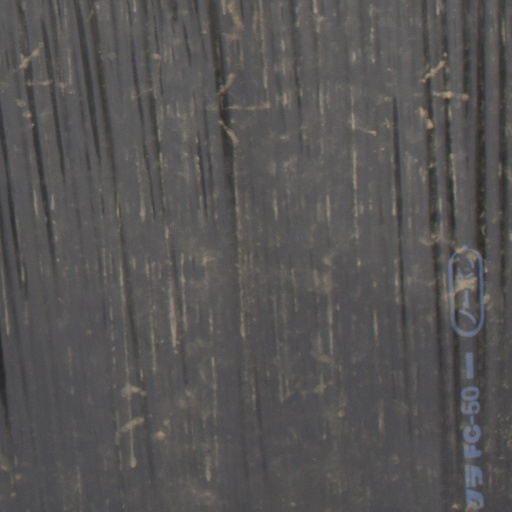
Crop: Jerusalem artichoke